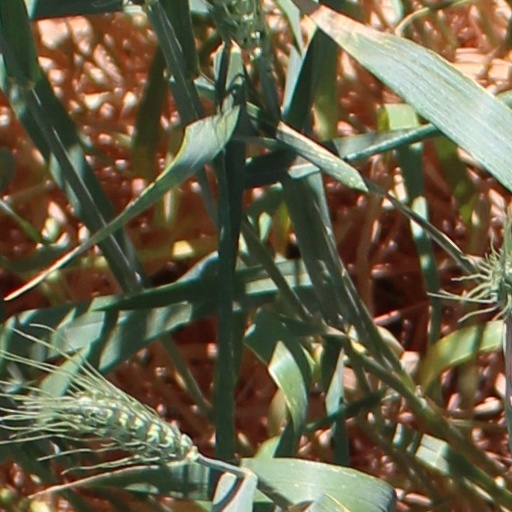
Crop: wheat